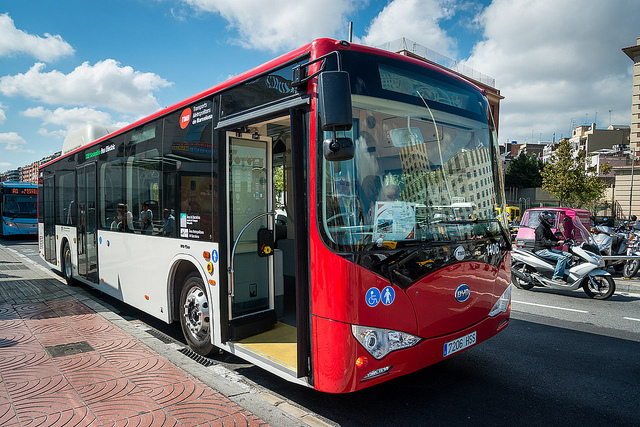
A red and white passenger bus making a stop at a bus stop.

a public transportation bus with its door open near a sidewalk

A bus on the street on a sunny day.

a big red bus sitting by the curb with it's doors open

A red and white city bus is stopped against a sidewalk.